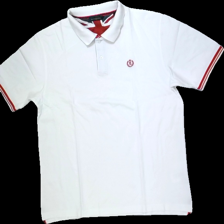
View: front
Type: T-shirt
Category: Men
Brand: Henri Loyd
Colors: White, Red
Material: 100% Cotton
Pattern: Embroidered
Cut: Regular, C-collar
Size: XL
Season: All
Price range: 100-150
Recommended usage: Reuse
Description: white t-shirt with embroidered logo and collar